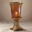
Label: lamp